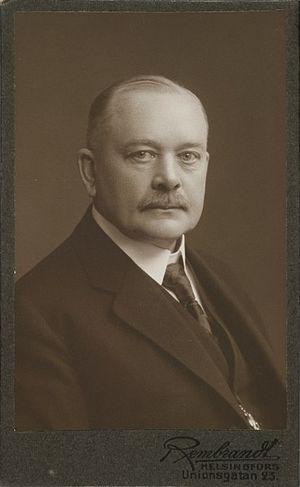
Onni Alcides Tarjanne est un architecte finlandais et professeur d'architecture.